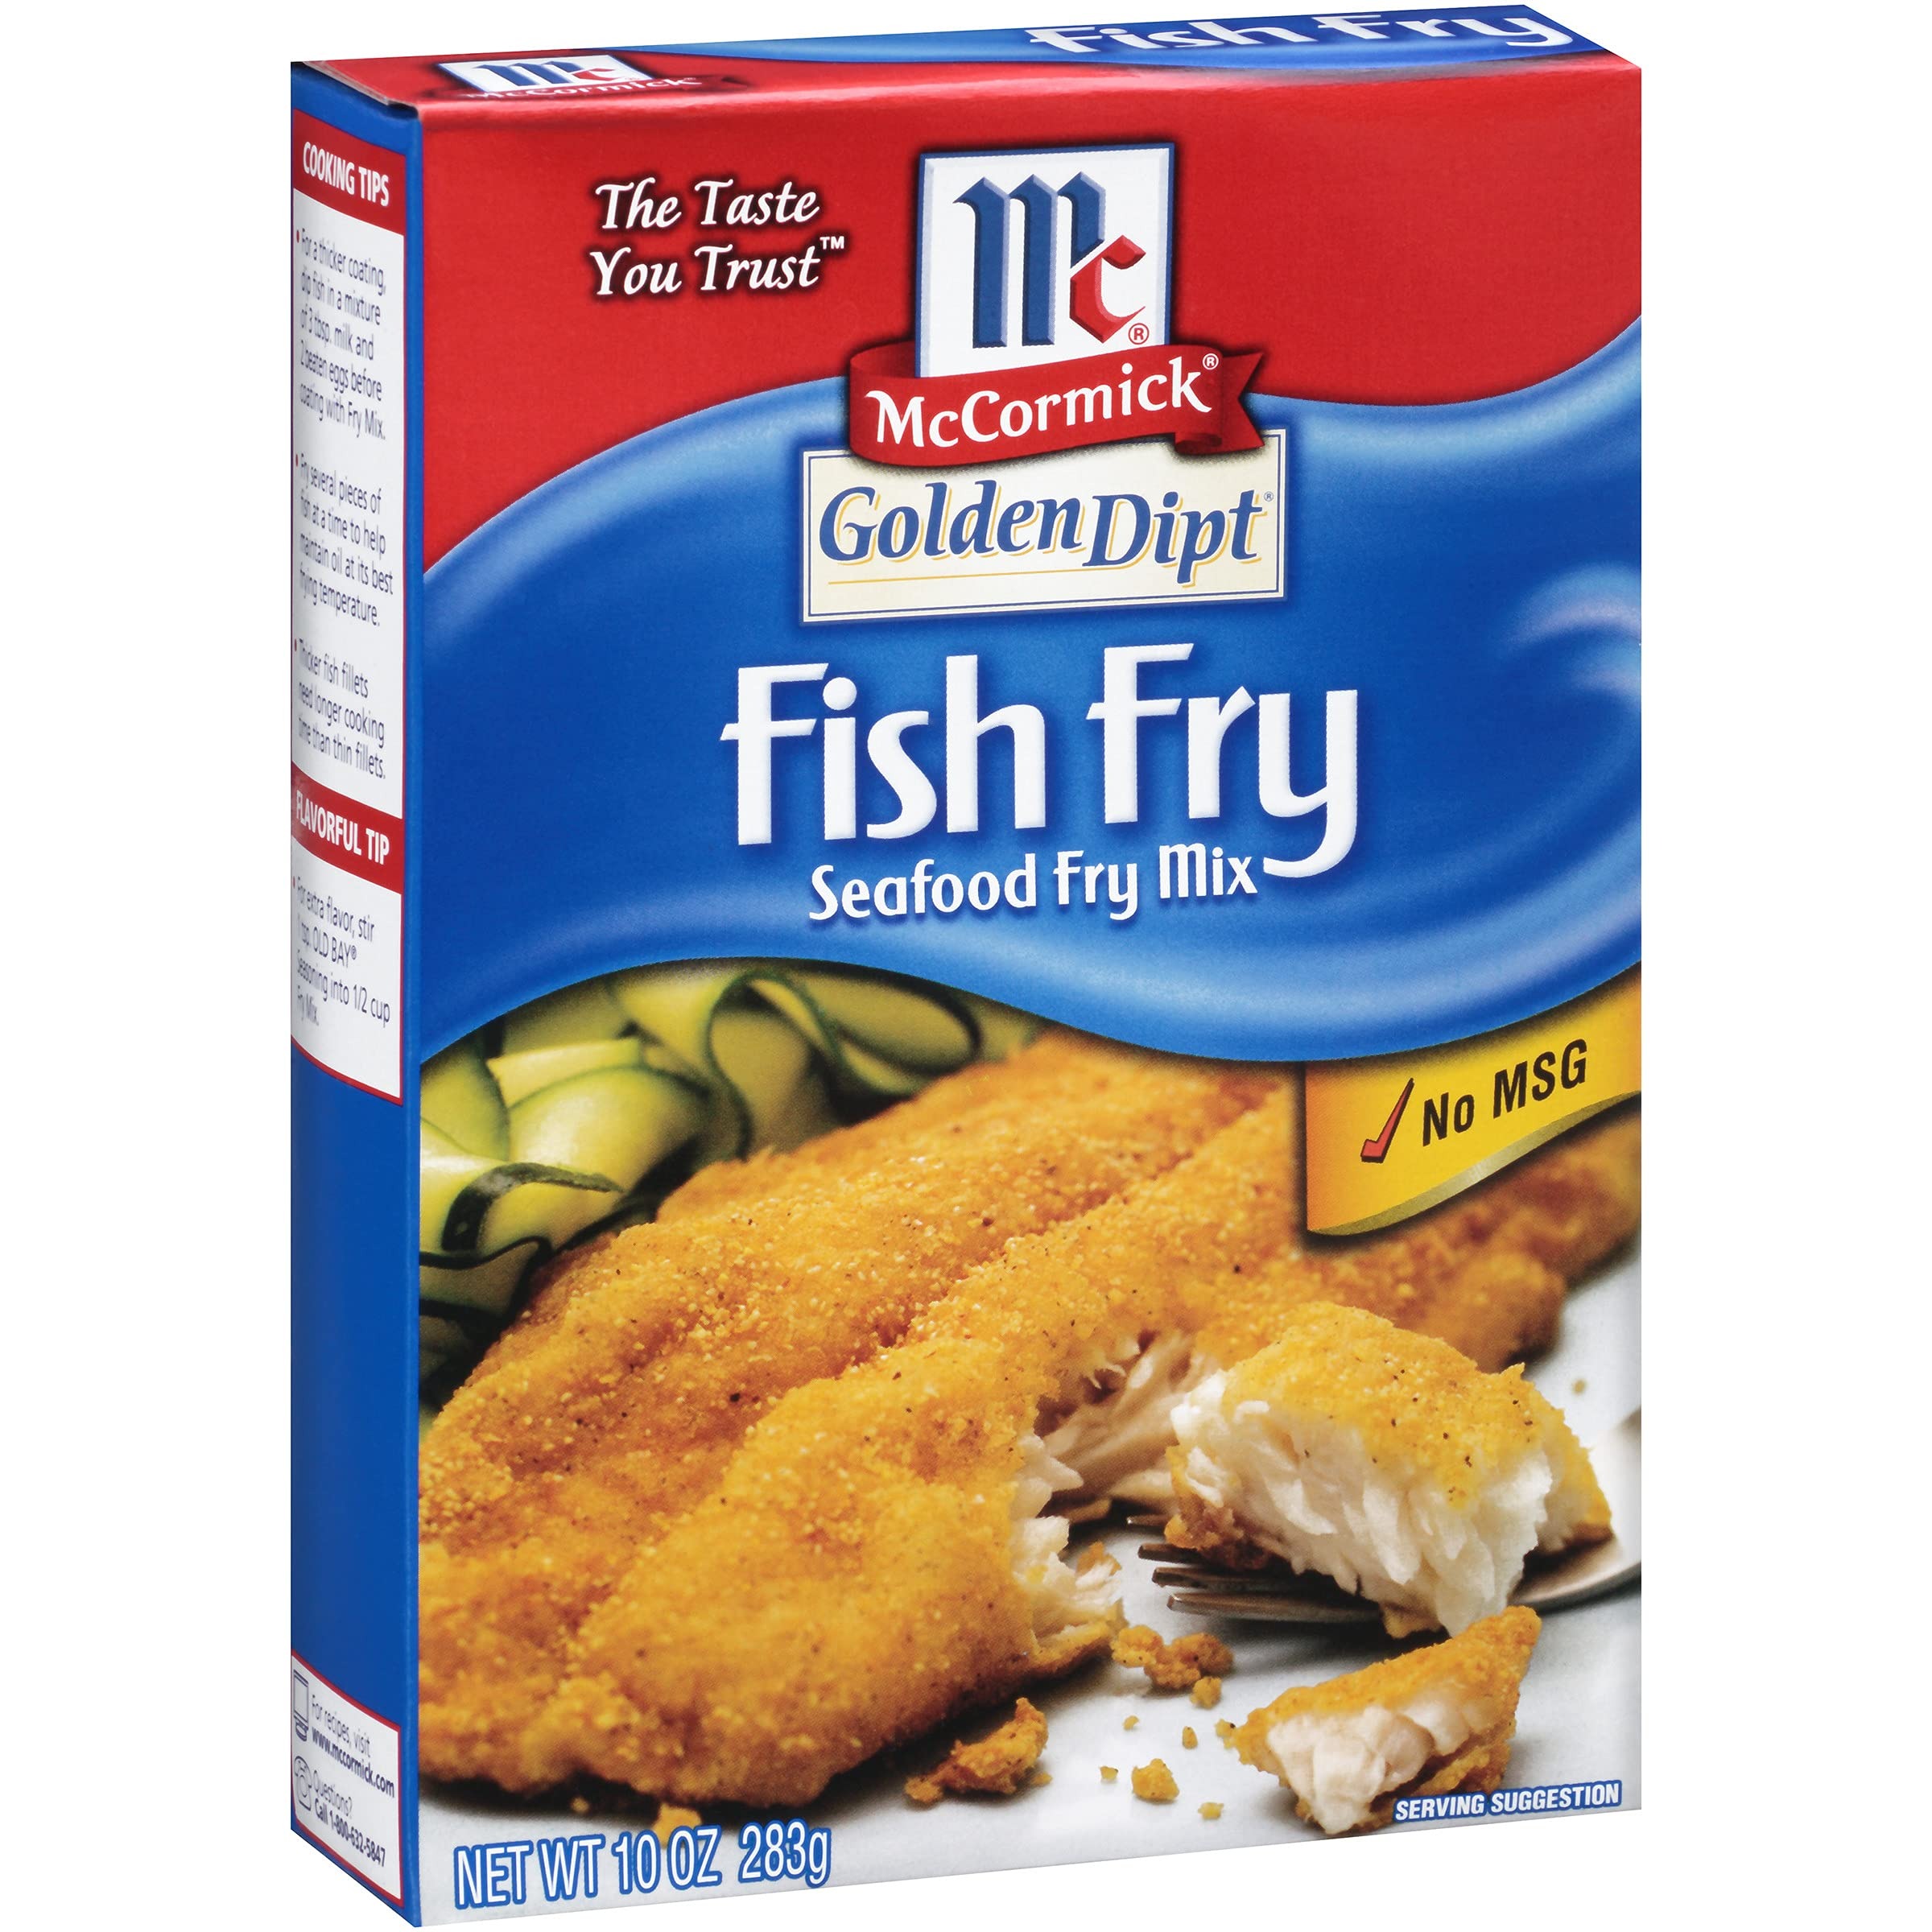
Item Name: McCormick Golden Dipt Fish Fry Seafood Fry Mix, 10 oz (Pack of 8)
Bullet Point 1: Seasoned breading made with flour and corn meal for crisp fried fish
Bullet Point 2: Features McCormick spices like celery seed, black pepper and garlic
Bullet Point 3: 3 easy steps: moisten fish in water, coat in Fry Mix, fry in minutes to golden brown
Bullet Point 4: Use as fish sticks breading for kid-friendly dinner
Bullet Point 5: Directions for deep-frying or oven-frying
Value: 80.0
Unit: Ounce

Price: 22.465